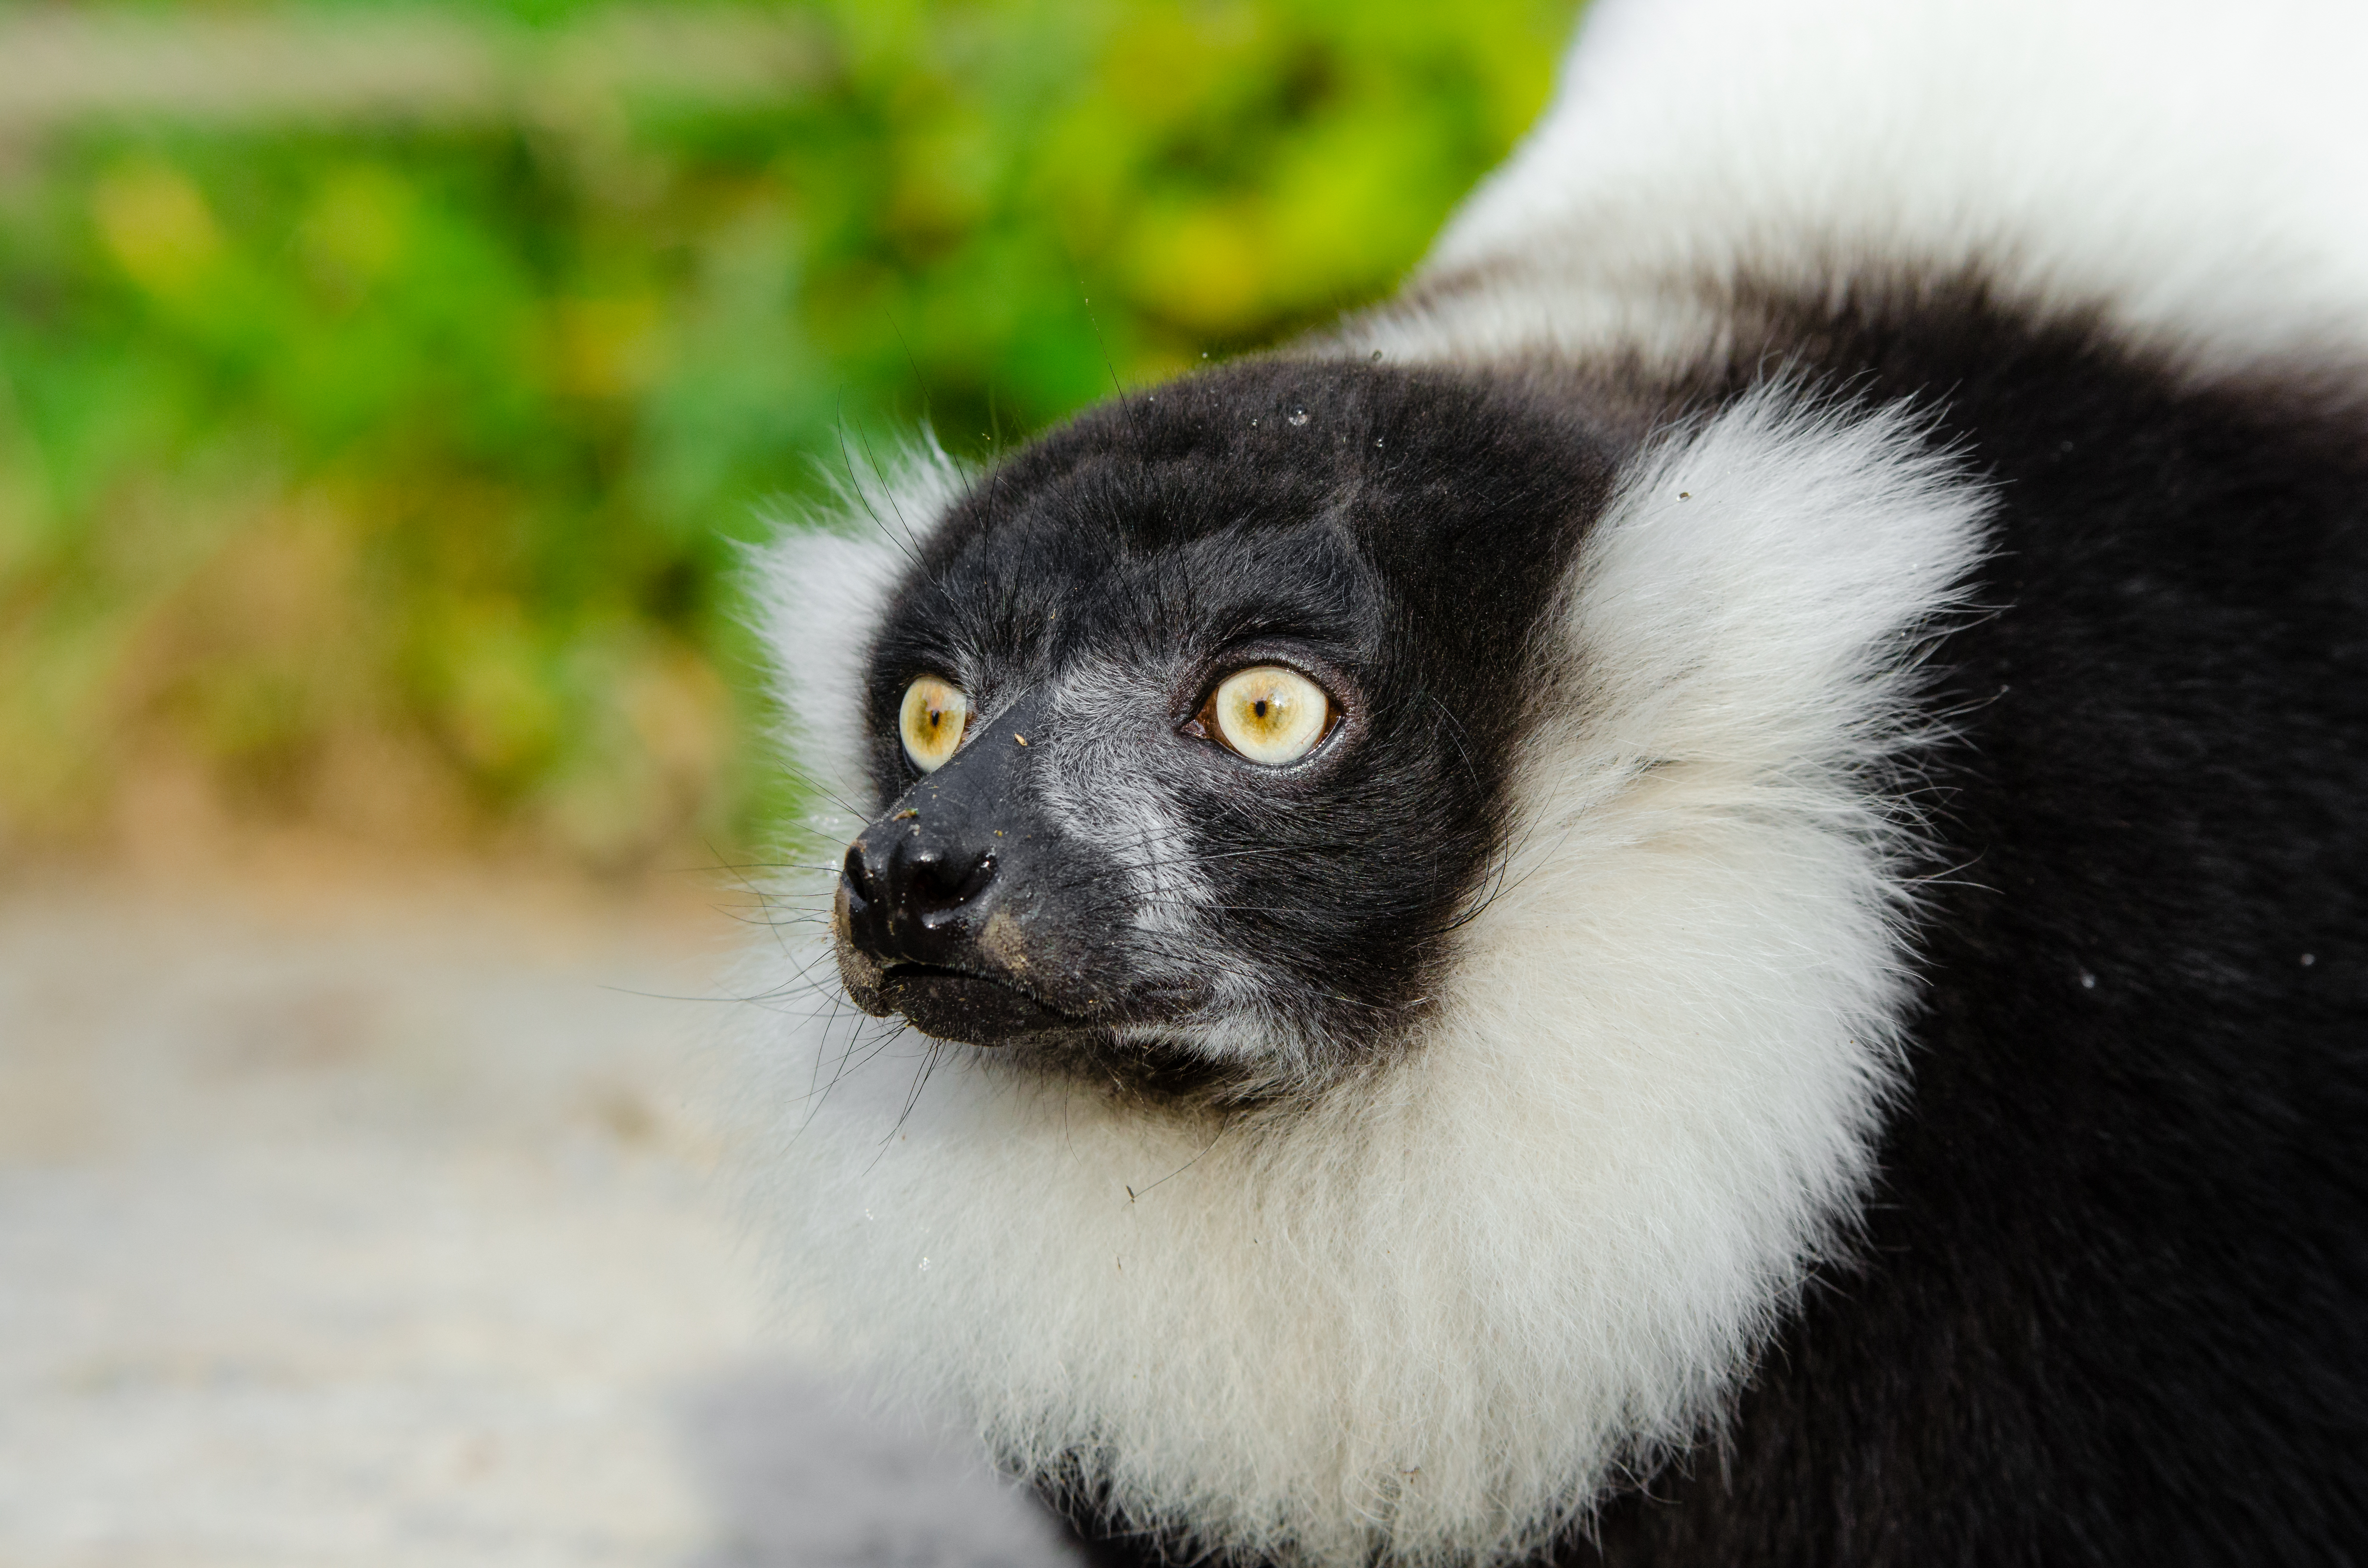
wildlife, mammal, fauna, primate, whiskers, vertebrate, lemur, new world monkey